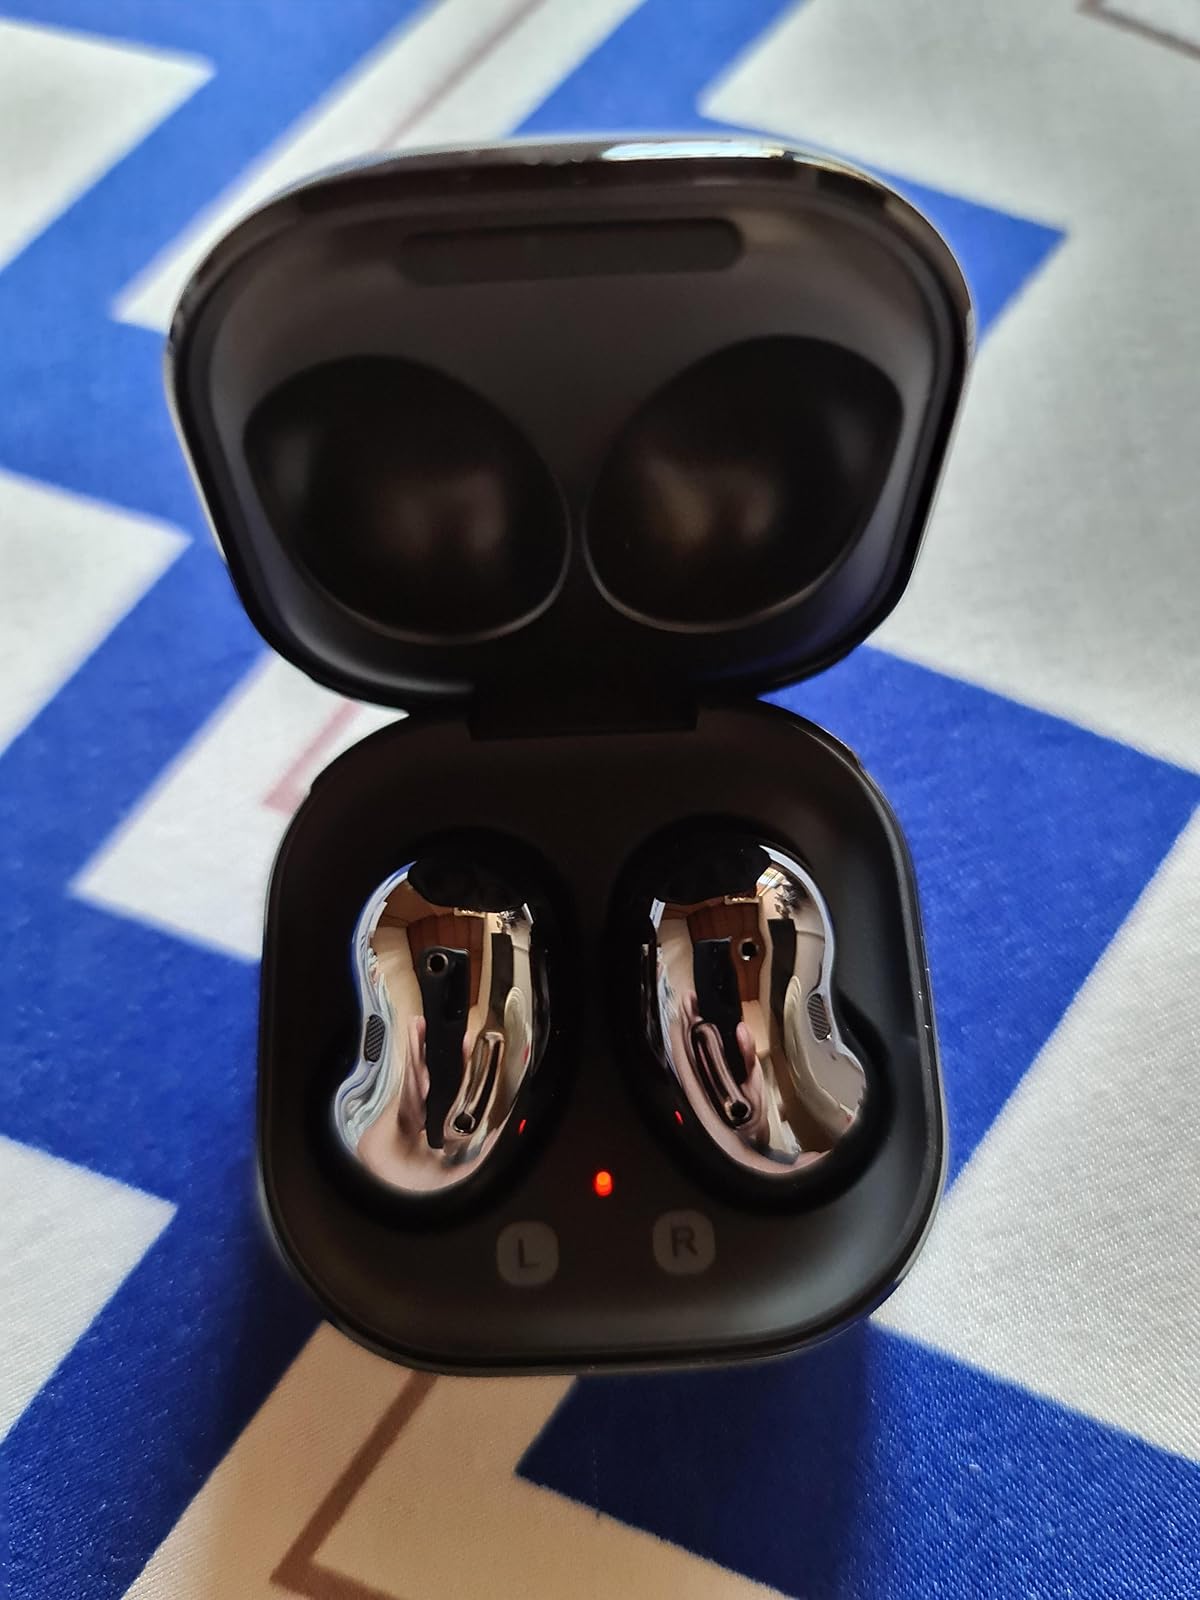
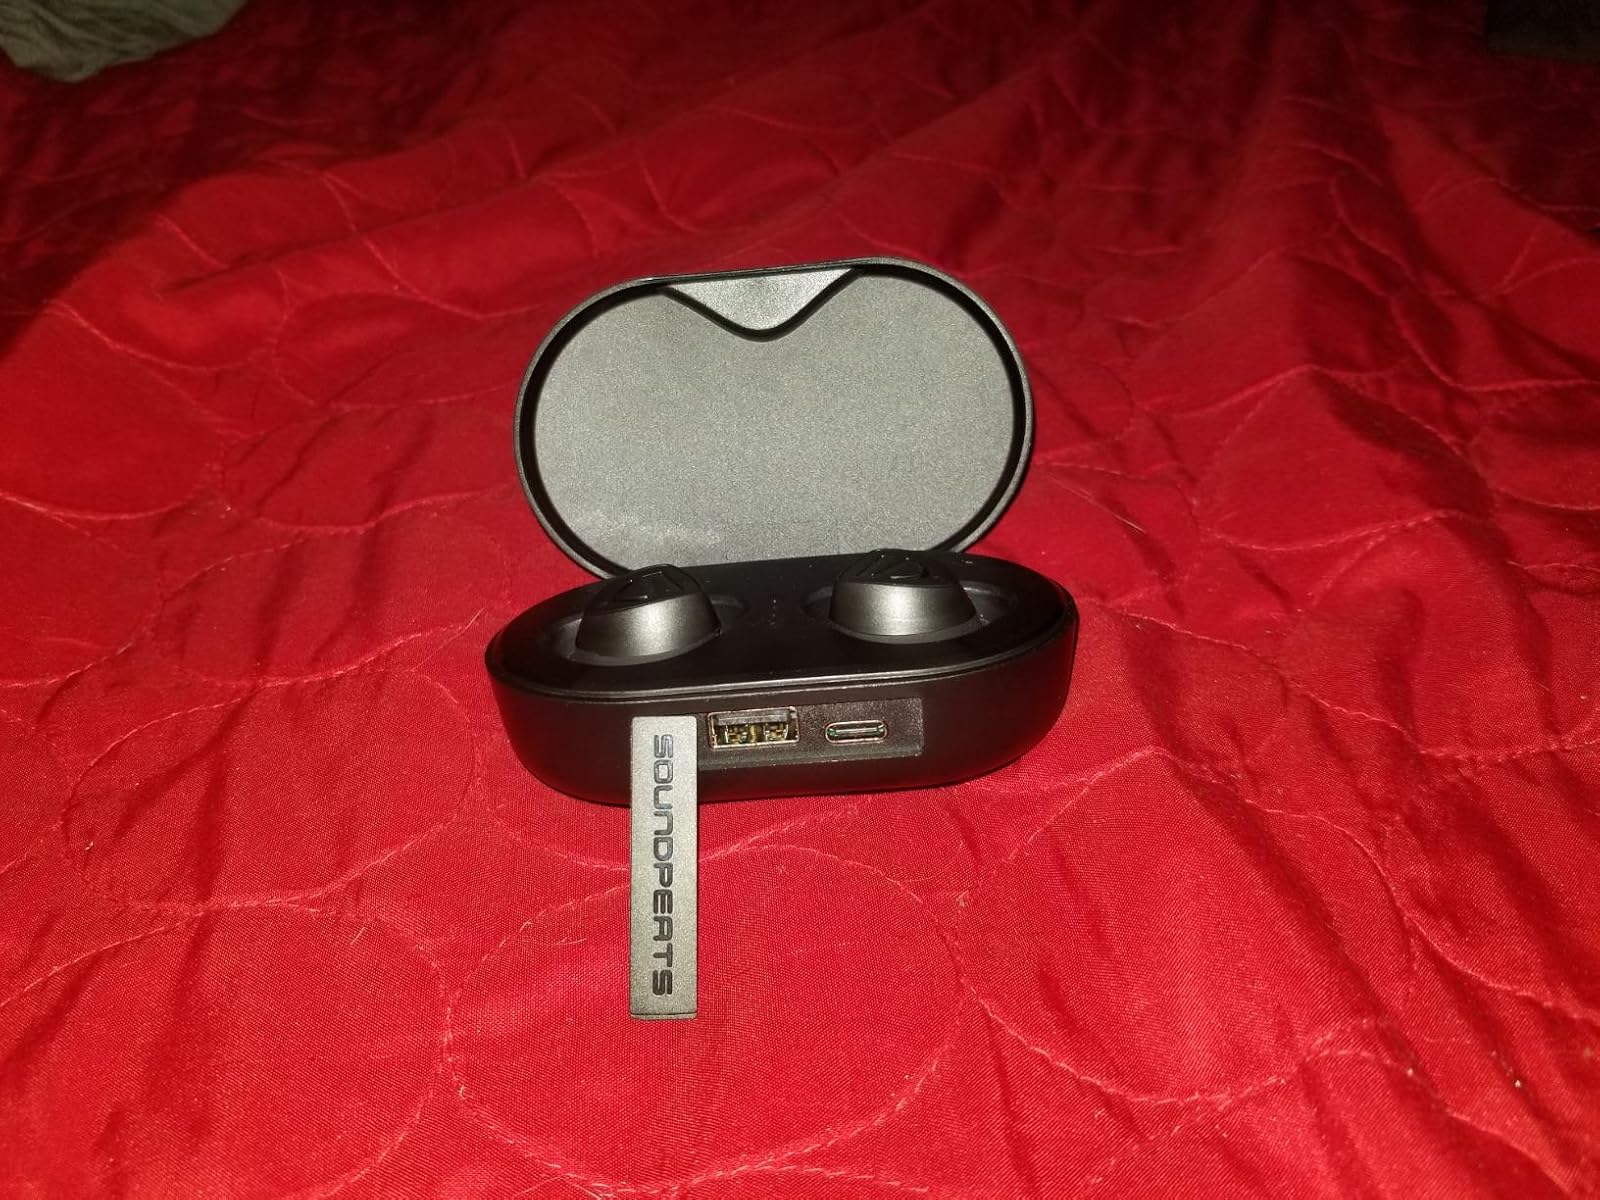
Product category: earbuds
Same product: no